List of Yu-Gi-Oh! 5D's chapters

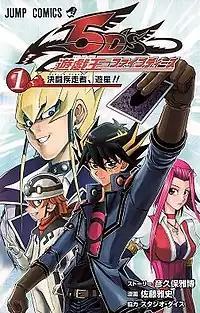
First volume cover

This article is a list of chapters in the "Yu-Gi-Oh! 5D's" manga series, written by Masahiro Hikokubo and illustrated by Masashi Sato. It was published by Shueisha and was serialized by "V-Jump" starting on August 21, 2009. The first volume, collecting the initial eight chapters, was released on April 30, 2010. Eight further volumes followed before the series concluded. It is one of several "Yu-Gi-Oh!" spin-off titles to have been serialised in "V-Jump" magazine and is based on the anime of the same name.